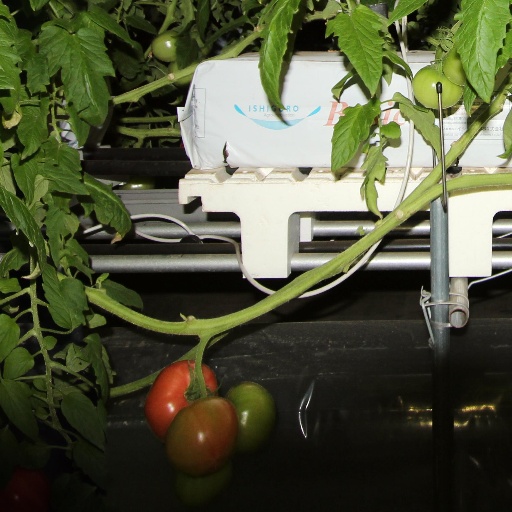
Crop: tomato